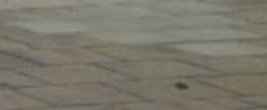
Surface type: concrete plates